Clovis Kamdjo

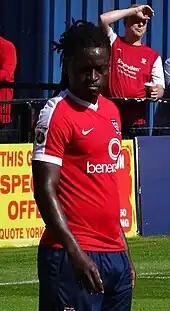
Kamdjo playing for York City in 2016

Kamdjo signed for newly relegated National League club York City on 30 June 2016 on a two-year contract.